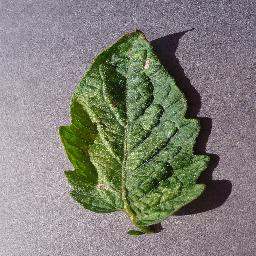
Label: Tomato___Spider_mites Two-spotted_spider_mite